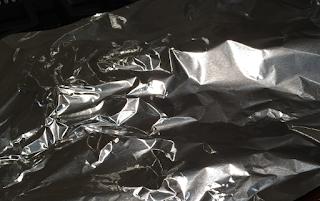
Waste category: metal